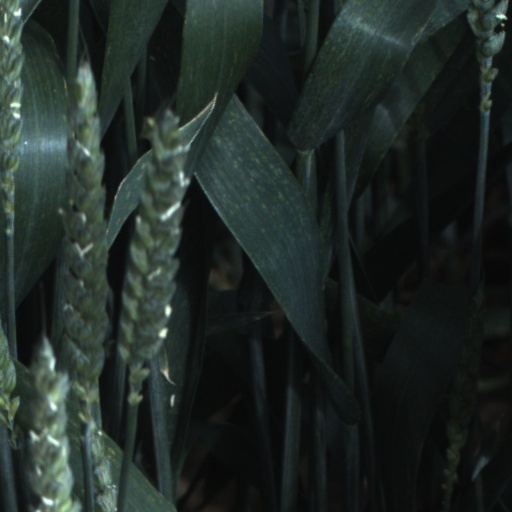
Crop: wheat